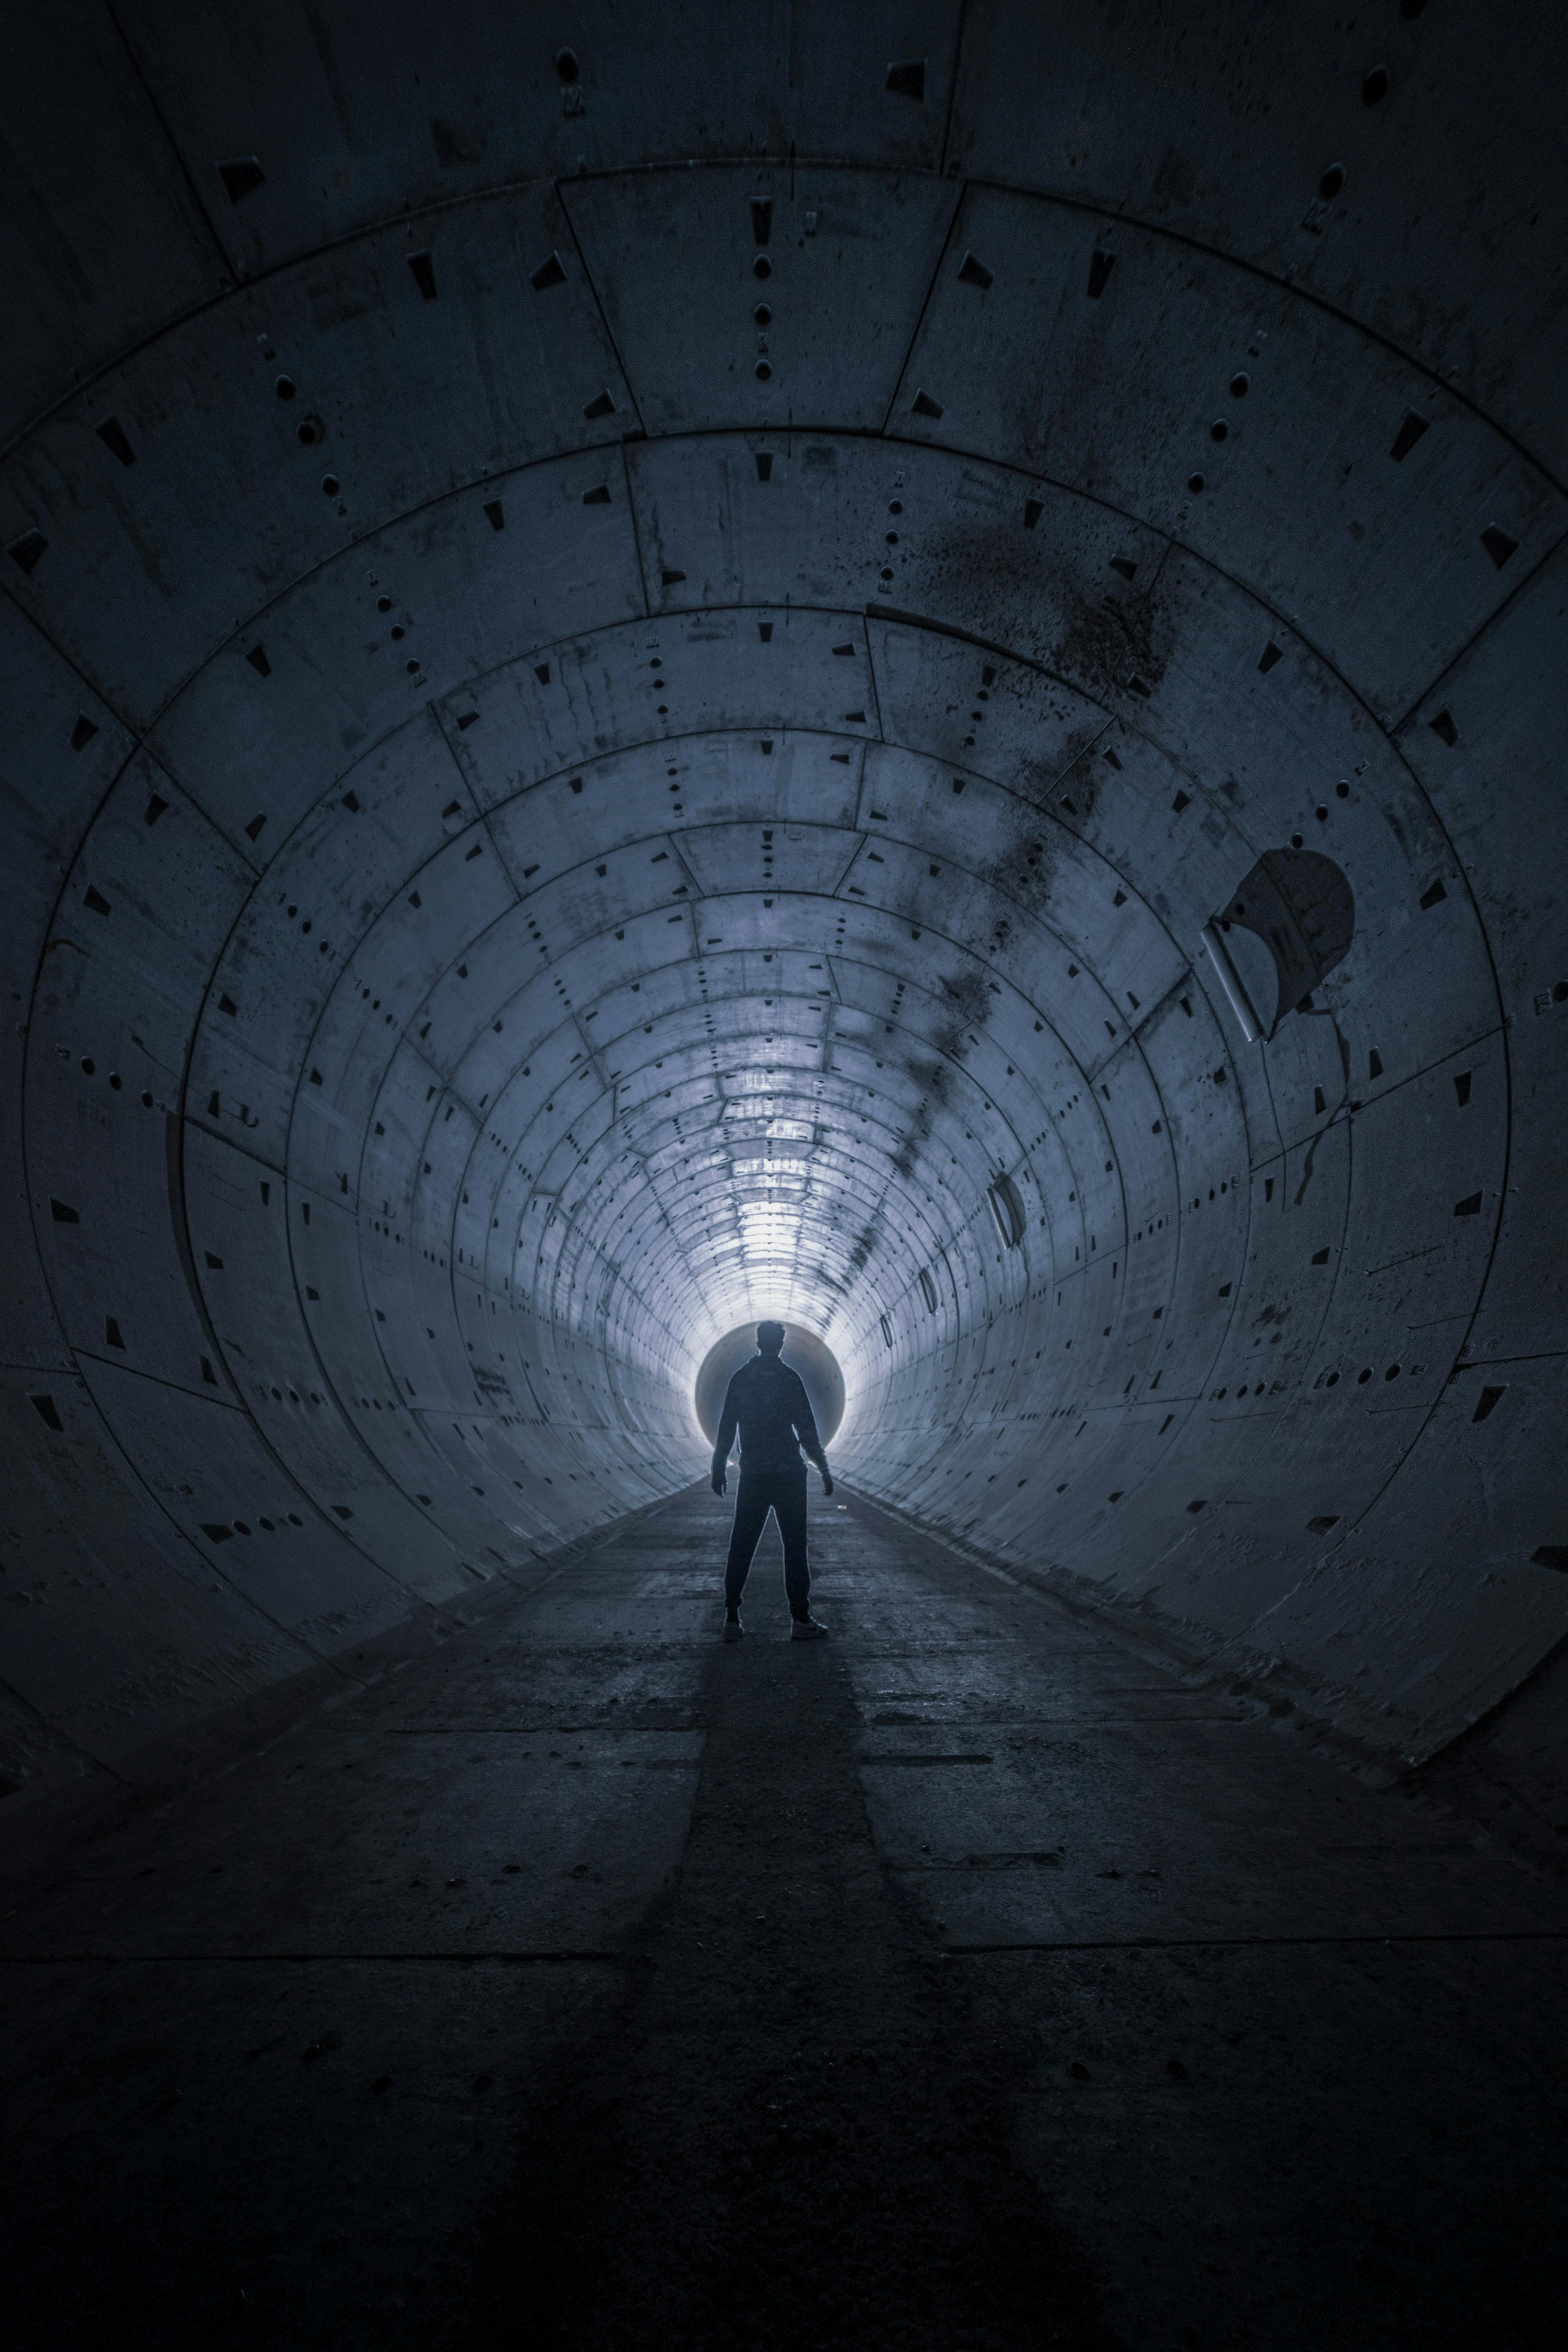
natural, water, sky, flash photography, grey, style, black and white, road surface, atmospheric phenomenon, cloud, tunnel, tree, electricity, Tints and shades, art, flooring, symmetry, road, circle, monochrome photography, darkness, monochrome, pattern, ceiling, shadow, pedestrian, subway, arch, reflection, concrete, stairs, night, light fixture, street, city, visual arts, daylighting, cobblestone, fixed link, silhouette, backlighting